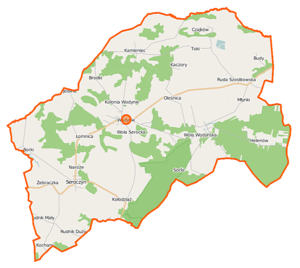
Wodynie est une gmina rurale de la powiat de Siedlce, dans la Voïvodie de Mazovie, dans le centre-est de la Pologne.